Ian Smith

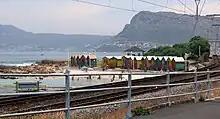
A seaside scene, with a bay and a high mountain in the background

State press censorship, introduced by the Smith administration on UDI, was lifted in early April 1968, though according to the "Glasgow Herald" the government retained "considerable powers to control information. It may reflect no more than Mr Smith's growing confidence that nothing—short of a sell-out to Britain—can undermine his position in Rhodesia". The series of Rhodesian High Court cases debating the legality of UDI came to a close five months later on 13 September. A panel of judges headed by Sir Hugh Beadle ruled UDI, the 1965 constitution and Smith's government to be "de jure", prompting the UK Commonwealth Secretary George Thomson to accuse them of breaching "the fundamental laws of the land".